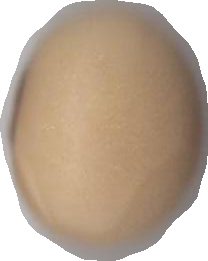
Variety: Anjasmoro